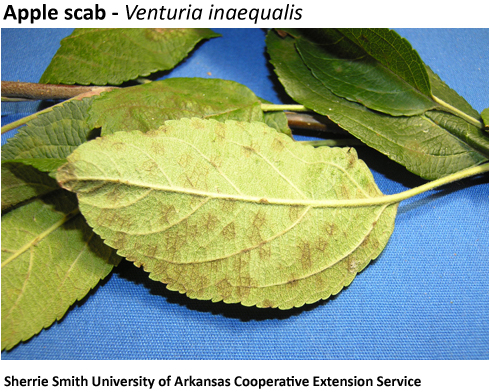
Label: Apple Scab Leaf
Plant: Apple
Condition: scab